Communist Party of Cuba

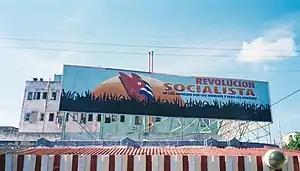
A billboard in Havana that reads "Socialist revolution from the poor by the poor to the poor"

Cuba had a number of communist and socialist organizations from the early period of the Republic (founded in 1902). The original "internationalised" Communist Party of Cuba formed in the 1920s. In 1944, it renamed itself as the Popular Socialist Party for electoral reasons. In July 1961, two years after the successful overthrow of Fulgencio Batista and the creation of a revolutionary government, the Integrated Revolutionary Organizations (ORI) was formed from the merger of: